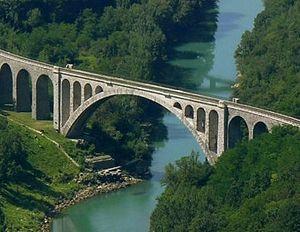
Cet article présente une liste de ponts remarquables de Slovénie, tant par leurs caractéristiques dimensionnelles, que par leur intérêt architectural ou historique.